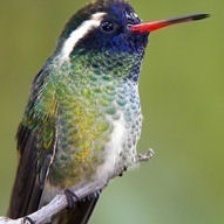
Species: WHITE EARED HUMMINGBIRD
Scientific name: BASILINNA LEUCOTIS
ImageNet parent category: hummingbird